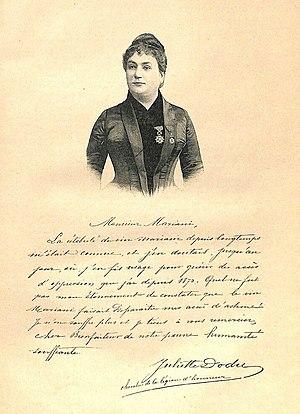
Juliette Dodue, espionne, héroïne ou femme libérée?
L’Album Mariani, Figures contemporaines est une publication, sur l'initiative d'Angelo Mariani, inventeur du vin du même nom, de biographies illustrées des personnages célèbres contemporains des années 1894 à 1925. Quatorze volumes sont édités, soit plus de 1000 notices.
Lucie Juliette Dodu est présentée comme une espionne française et une héroïne de la guerre de 1870.